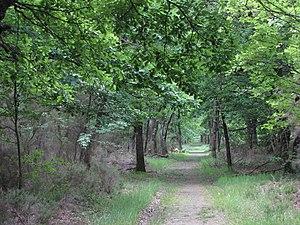
La communauté de communes Val'Aïgo est une communauté de communes située dans le nord-est de la Haute-Garonne, en région Occitanie.